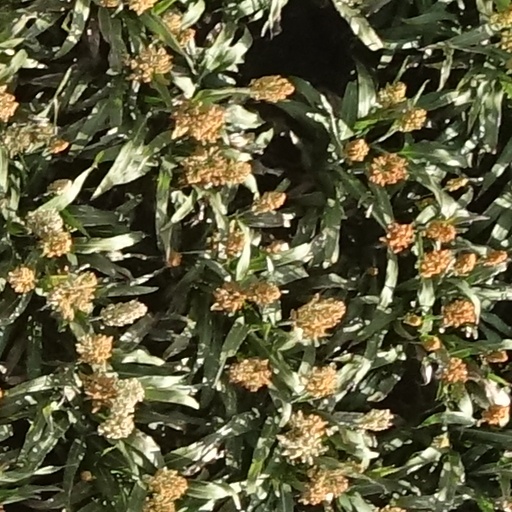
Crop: sorghum